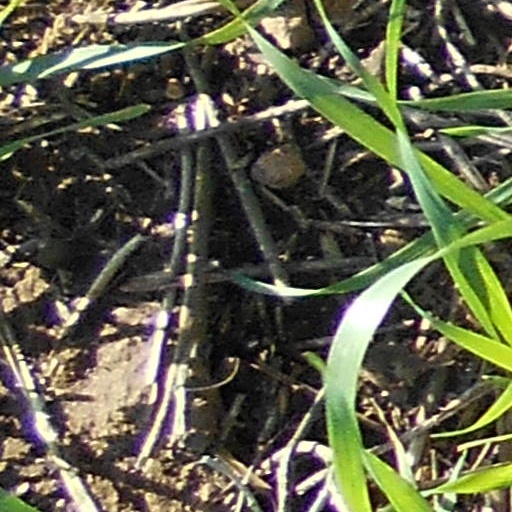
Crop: wheat